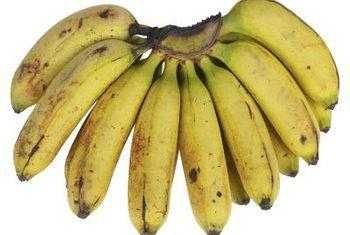
Label: Banana